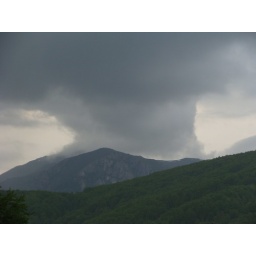
a cloud over a mountain